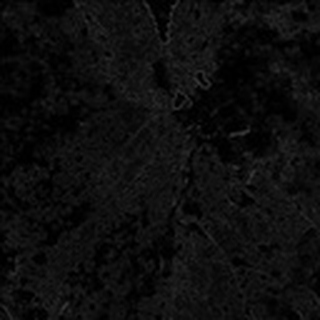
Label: cotton_powdery_mildew